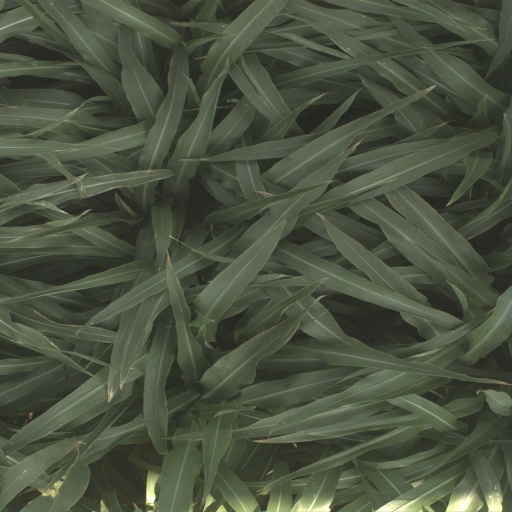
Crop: sorghum